Indiana Jones and the Temple of Doom (1988 video game)

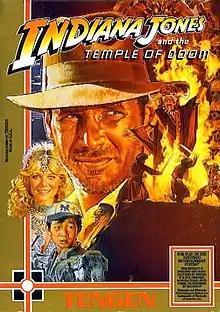
Box art of Tengen's release; drawn by Drew Struzan

Indiana Jones and the Temple of Doom is an action game released in 1988 for the Nintendo Entertainment System. The game is based on the arcade game and film of the same name. The resulting product differed from the arcade version in several aspects, but kept the same underlying premise and style.